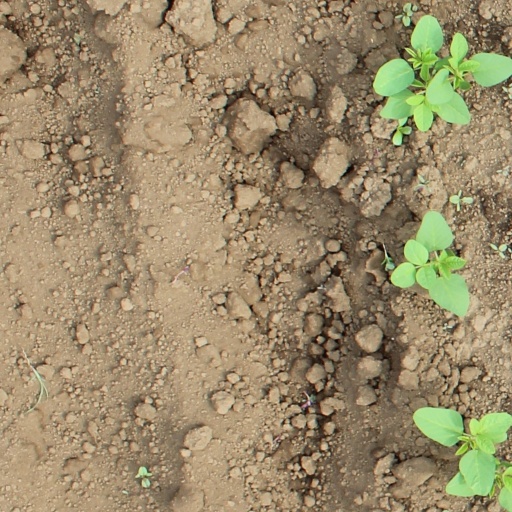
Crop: soybean